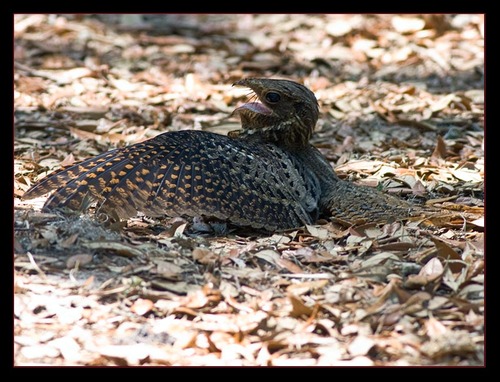
a small bird with a sharp small, downturned bill with speckled wings.
this bird is covered with brown speckles for blending in with its surroundings.
this is a brown and black bird that has brown specks
this small, brown bird has a gaping grin, small beak and speckled wings.
this is a large bird with a very large bill which extends below the eyes, dark brown wings with light patches, and a dark brown head.
this bird is black with brown and has a very short beak.
this bird is spotted brown and black in color, with a curled brown beak.
this is a baby beard with black feathers that have orange dots on them and a very short bill.
the bird has a spotted black back and a curved throat.
this bird has wings that are brown and has a short bill
Species: Chuck Will Widow